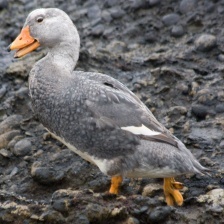
Species: STEAMER DUCK
Scientific name: TACHYERES
ImageNet parent category: drake